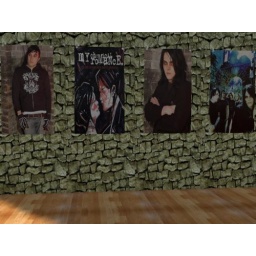
this is my bedroom wall in the sims2. I love that game.